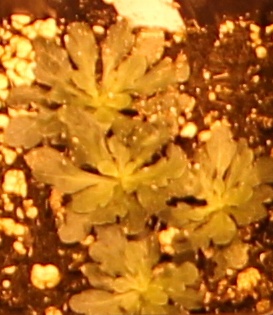
Label: Horseweed